Dead Woman from Beverly Hills

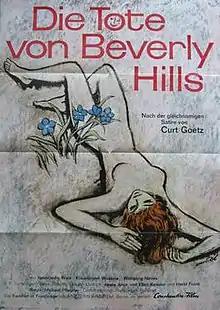
Film poster

Dead Woman from Beverly Hills is a 1964 West German drama film directed by Michael Pfleghar and starring Heidelinde Weis, Klausjürgen Wussow and Horst Frank. It was entered in the 1964 Cannes Film Festival.